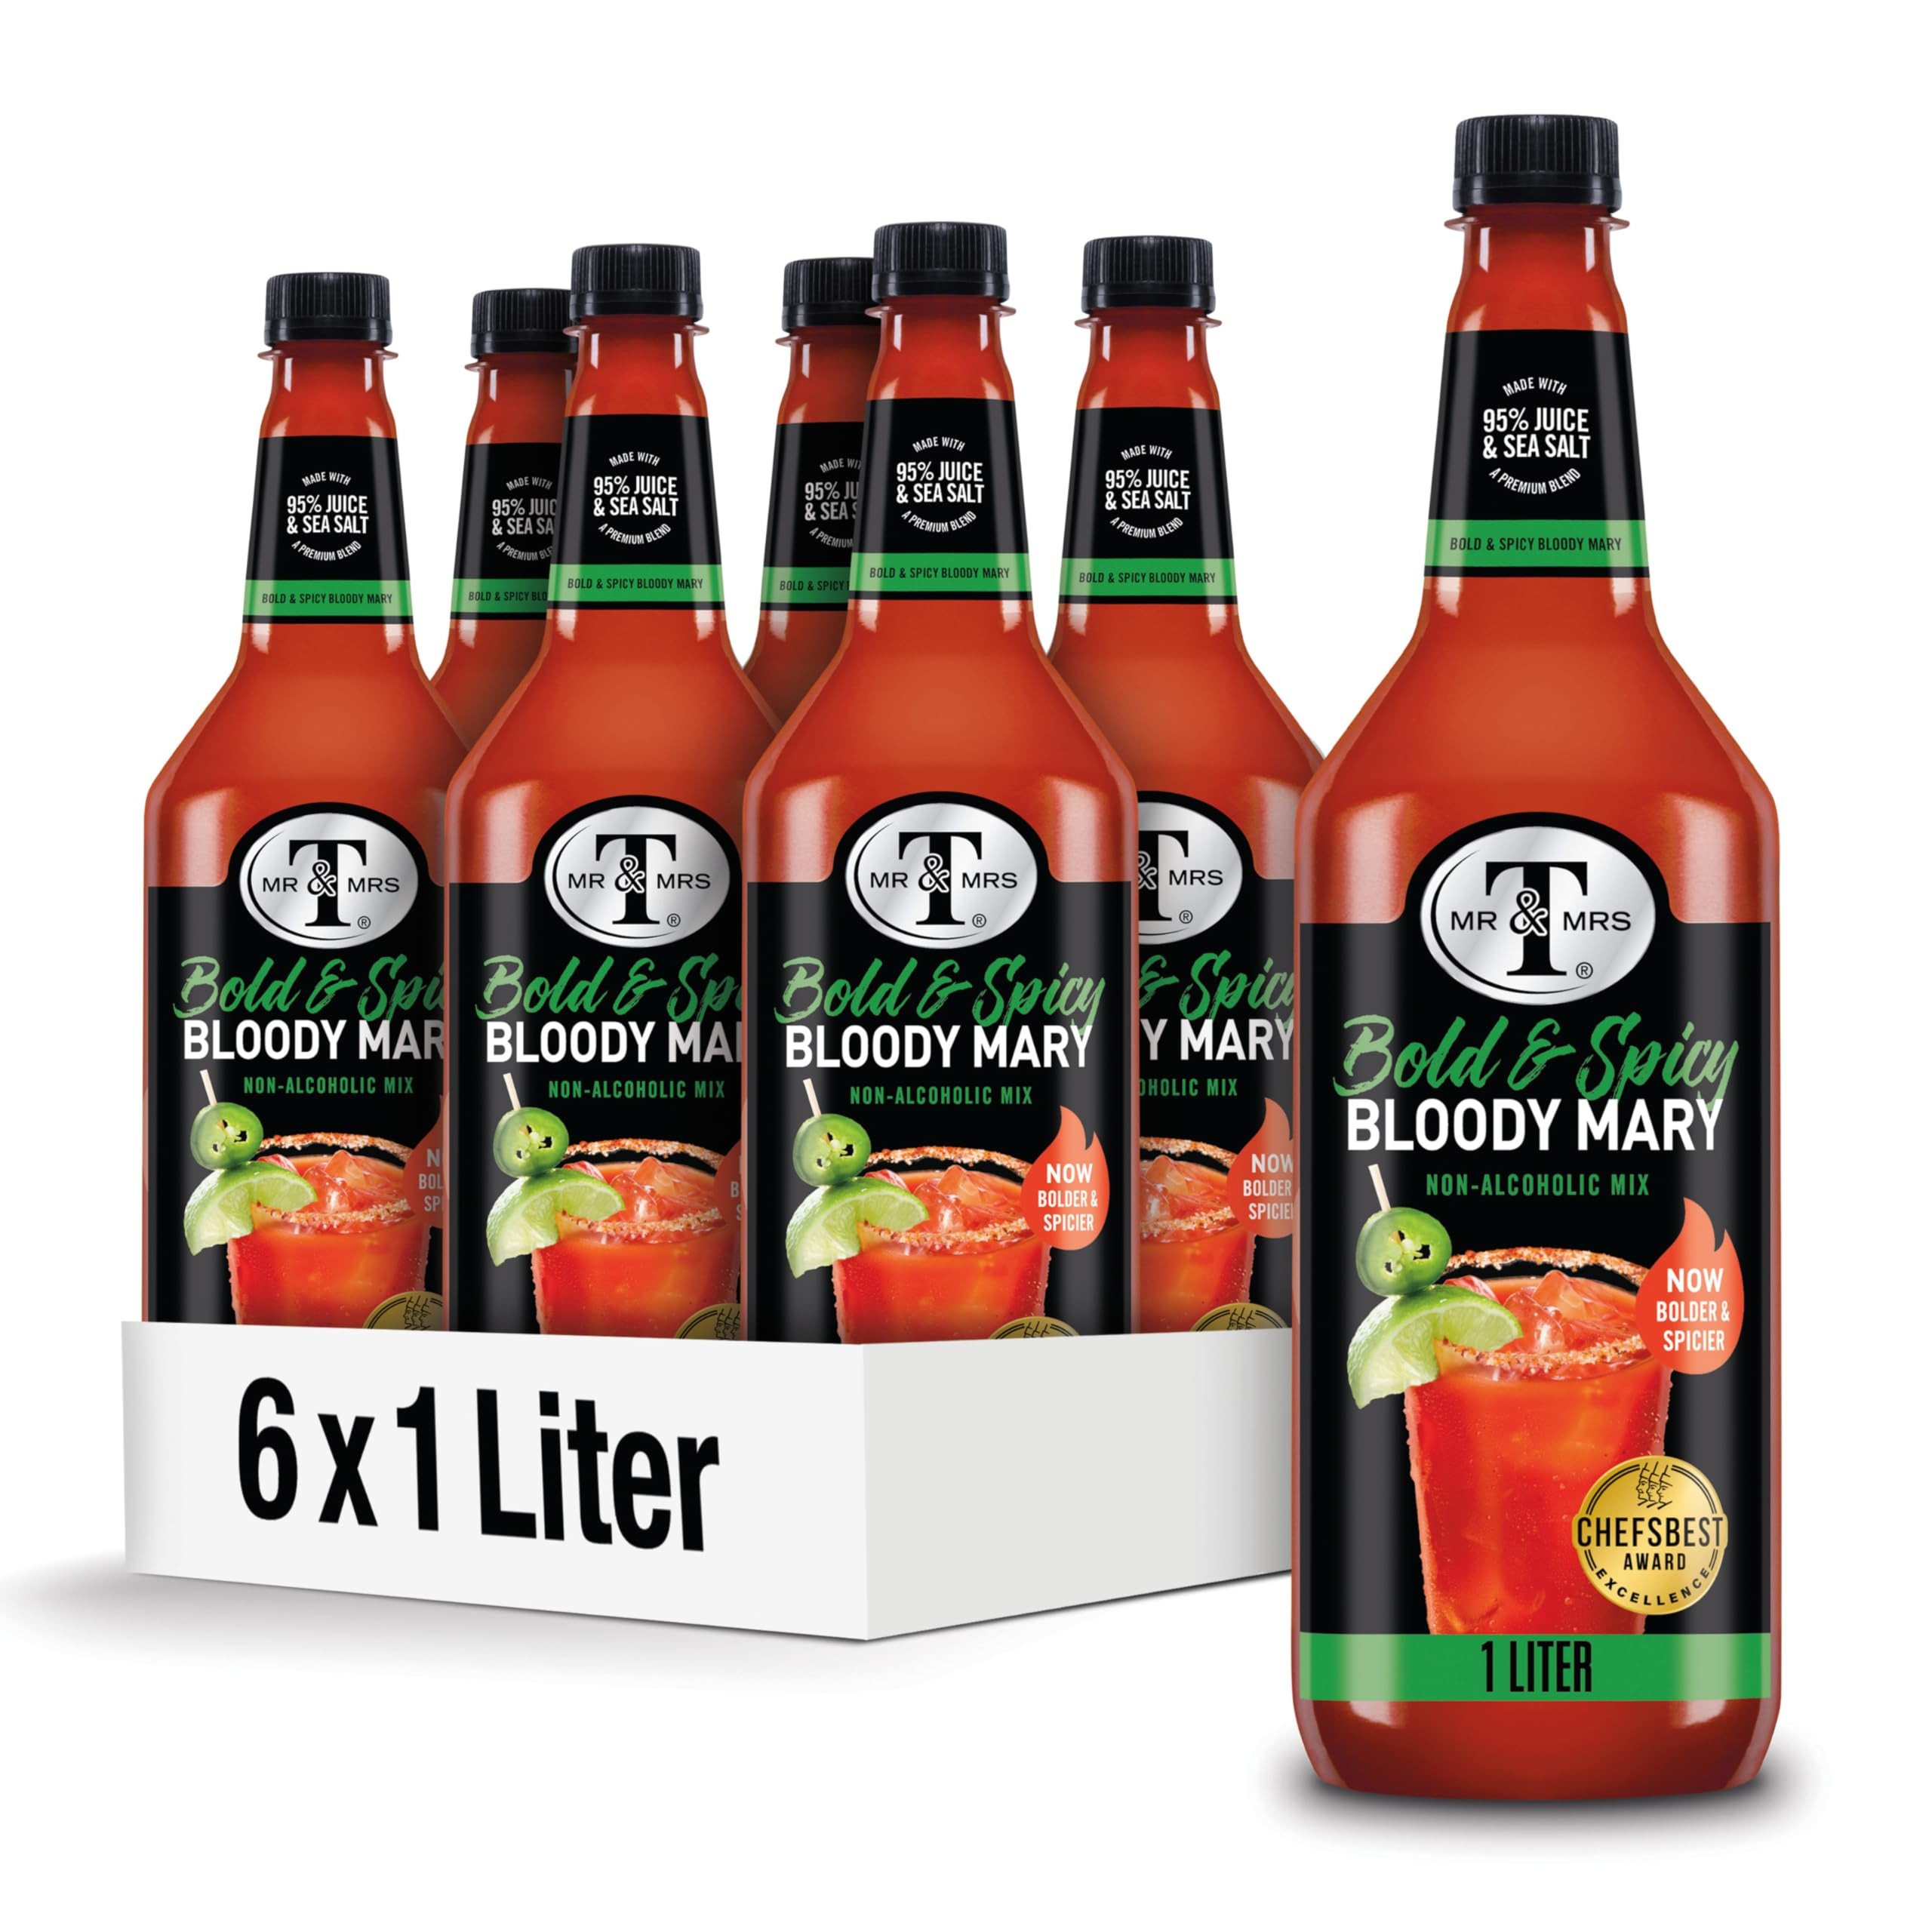
Item Name: Mr & Mrs T Bold & Spicy Bloody Mary Mix, 1 L bottle (Pack of 6), Spicy Cocktail Juice Mixer, Bold Flavors, Perfect for Bloody Mary and Mocktail Drinks
Bullet Point 1: MADE WITH QUALITY: Sourced from only the most premium ingredients, you can taste the quality in every sip of every Mr & Mrs T’s Mixers
Bullet Point 2: PERFECTED RECIPE: The Bold & Spicy Bloody Mary Mix takes the Original Bloody Mary flavor and spices it up with a blend of jalapeño, chipotle and red cayenne peppers and perfected with 95% juice
Bullet Point 3: MADE FROM SCRATCH TASTE: With a made-from-scratch taste and bold flavors, you can enjoy it as a spicy Bloody Mary or as a tasty virgin cocktail
Bullet Point 4: COCKTAIL MIXER: Mr & Mrs Bold & Spicy Bloody Mary Mix is ready to be mixed with your favorite spirits right out of the bottle
Bullet Point 5: TRUSTED BRAND: Mr & Mrs T has been making quality drink mixers since 1960 and is a staple of American homes
Value: 33.8
Unit: ounce

Price: 54.08